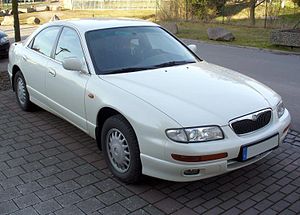
Mazda Xedos 9
Mazda Xedos 9 (1993−1997)
Mazda Xedos 9 er en øvre mellemklassebil med forhjulstræk, som blev fremstillet af Mazda mellem sommeren 1993 og slutningen af 2002. I Mazdas modelprogram var modellen placeret over Xedos 6.